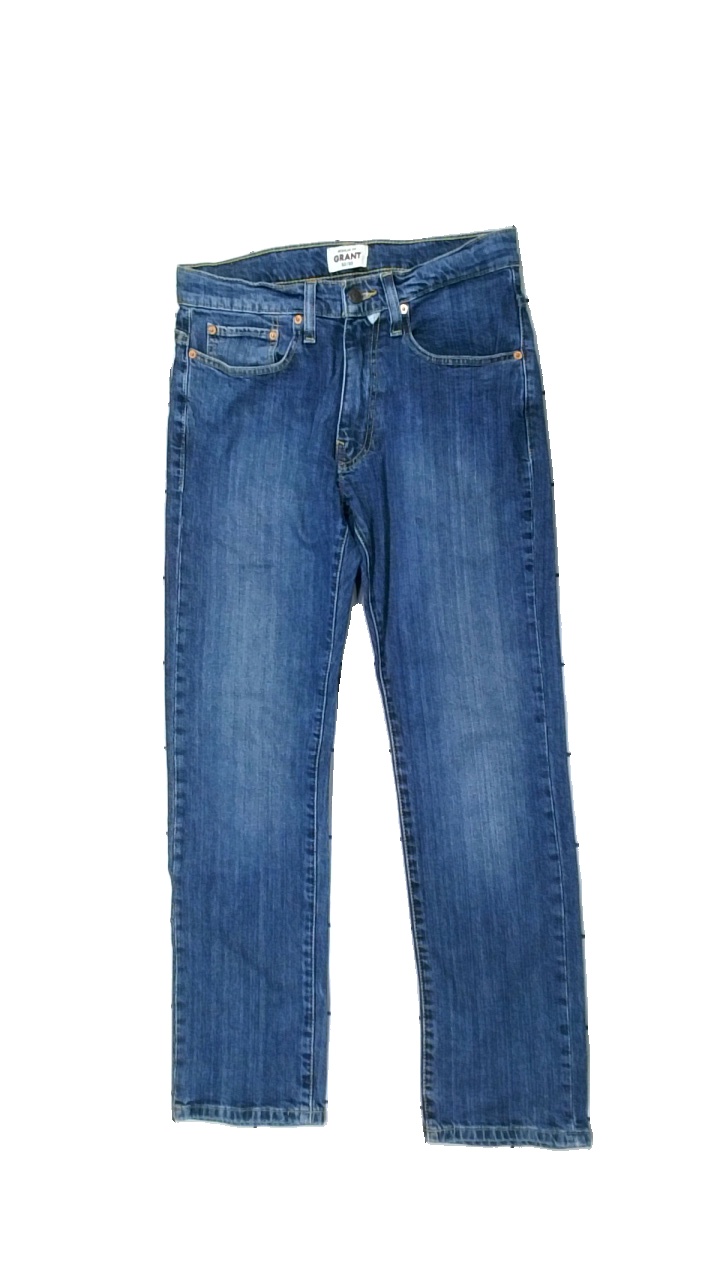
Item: Jeans (Ladies)
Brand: Grant
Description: blå jeans
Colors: Blue
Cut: Regular
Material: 100% cotton
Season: All
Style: Denim
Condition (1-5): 5
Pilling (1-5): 5
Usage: Reuse
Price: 50-100